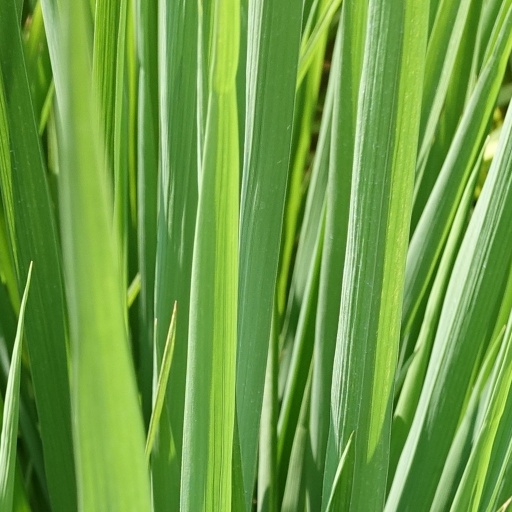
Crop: rice